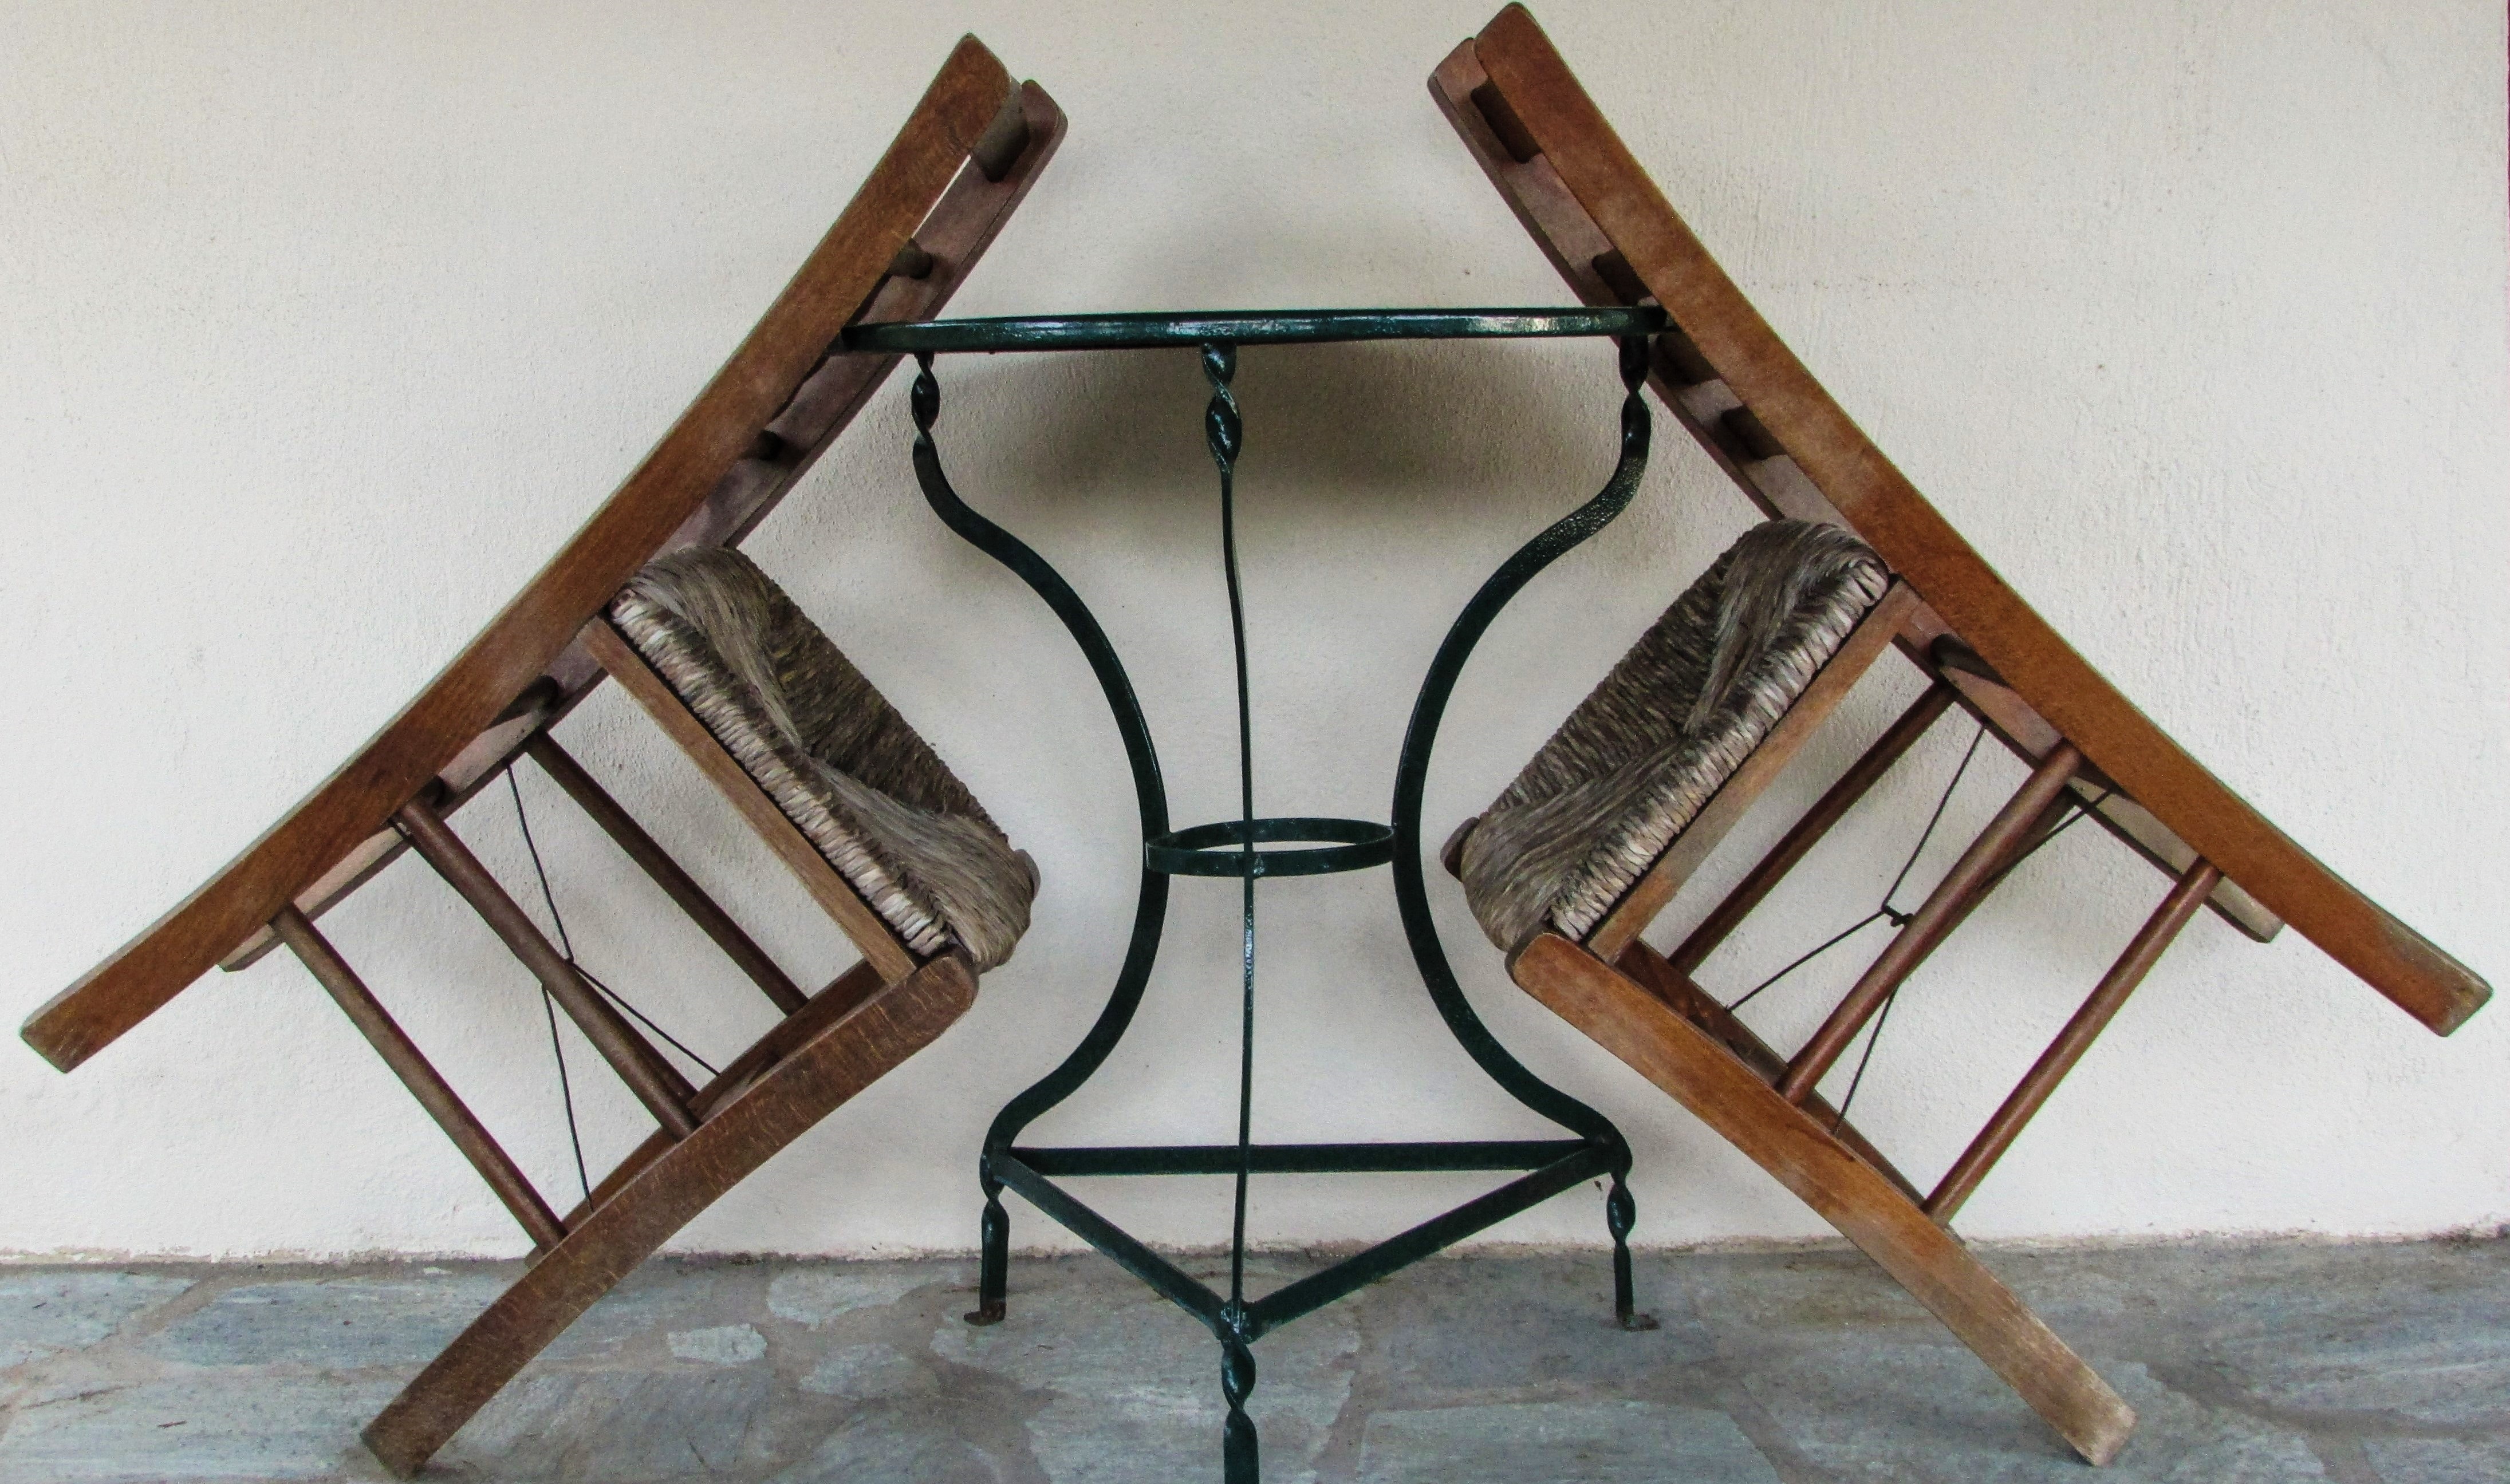
table, wood, antique, chair, furniture, bridle, chairs, symmetry, greece, iron, traditional, tavern, skiathos, man made object